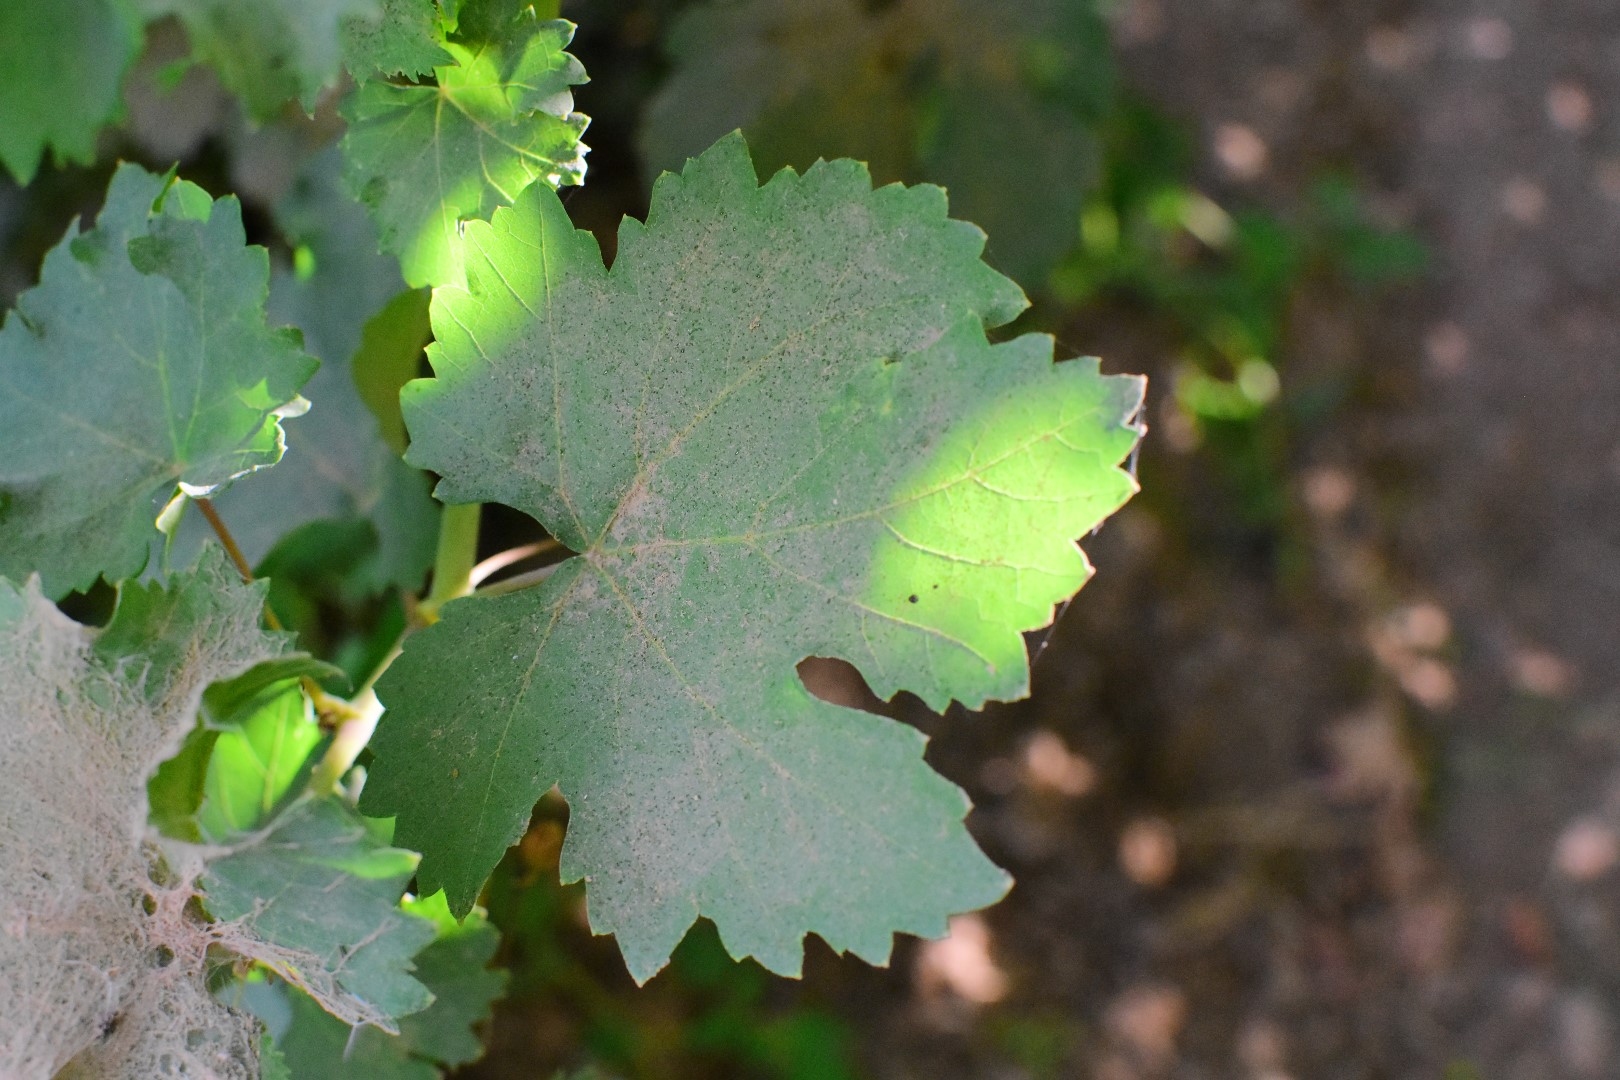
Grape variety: Deas Al-Annz